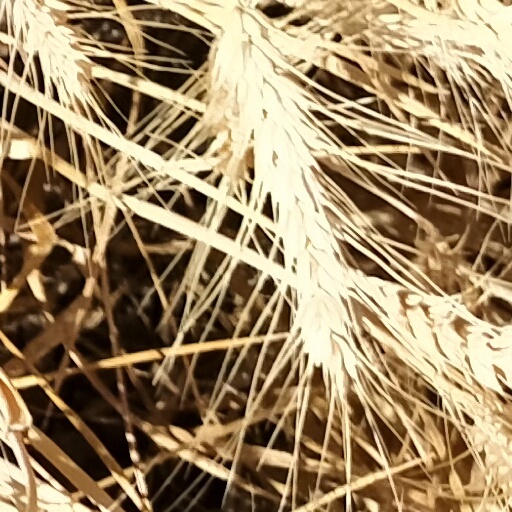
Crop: wheat